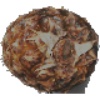
Label: Pineapple 1